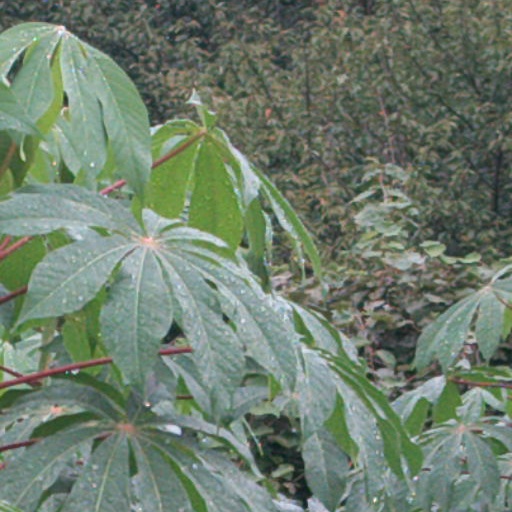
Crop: cassava